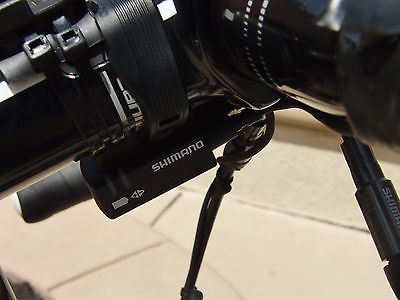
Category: bicycle